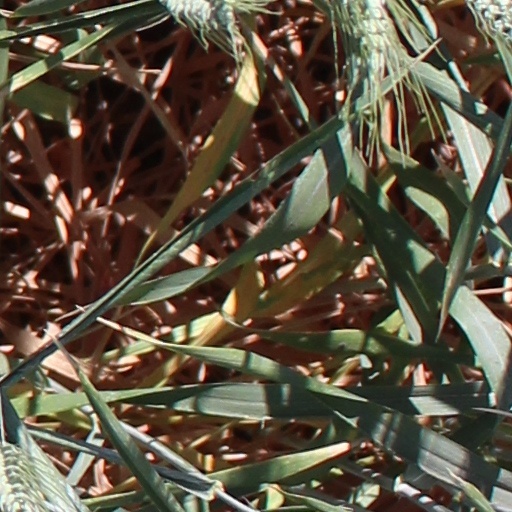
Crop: wheat